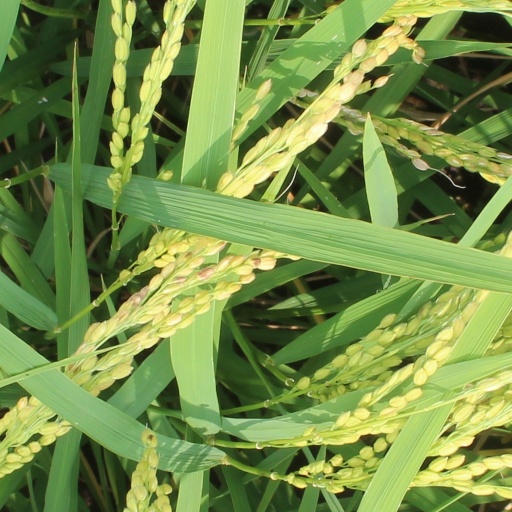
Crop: rice